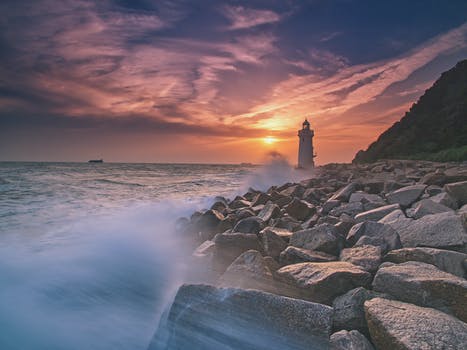
Label: No Watermark